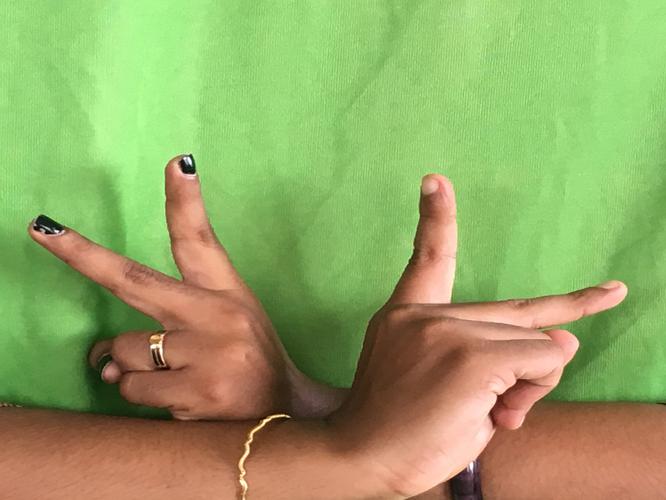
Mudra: Kartariswastika
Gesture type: double_hand